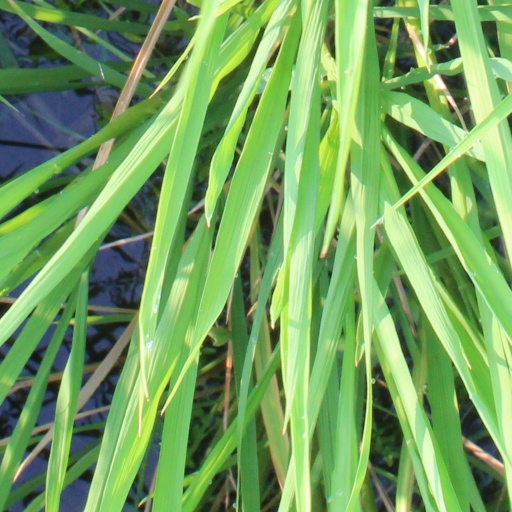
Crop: rice